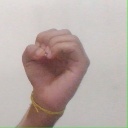
अक्षर: ऊ